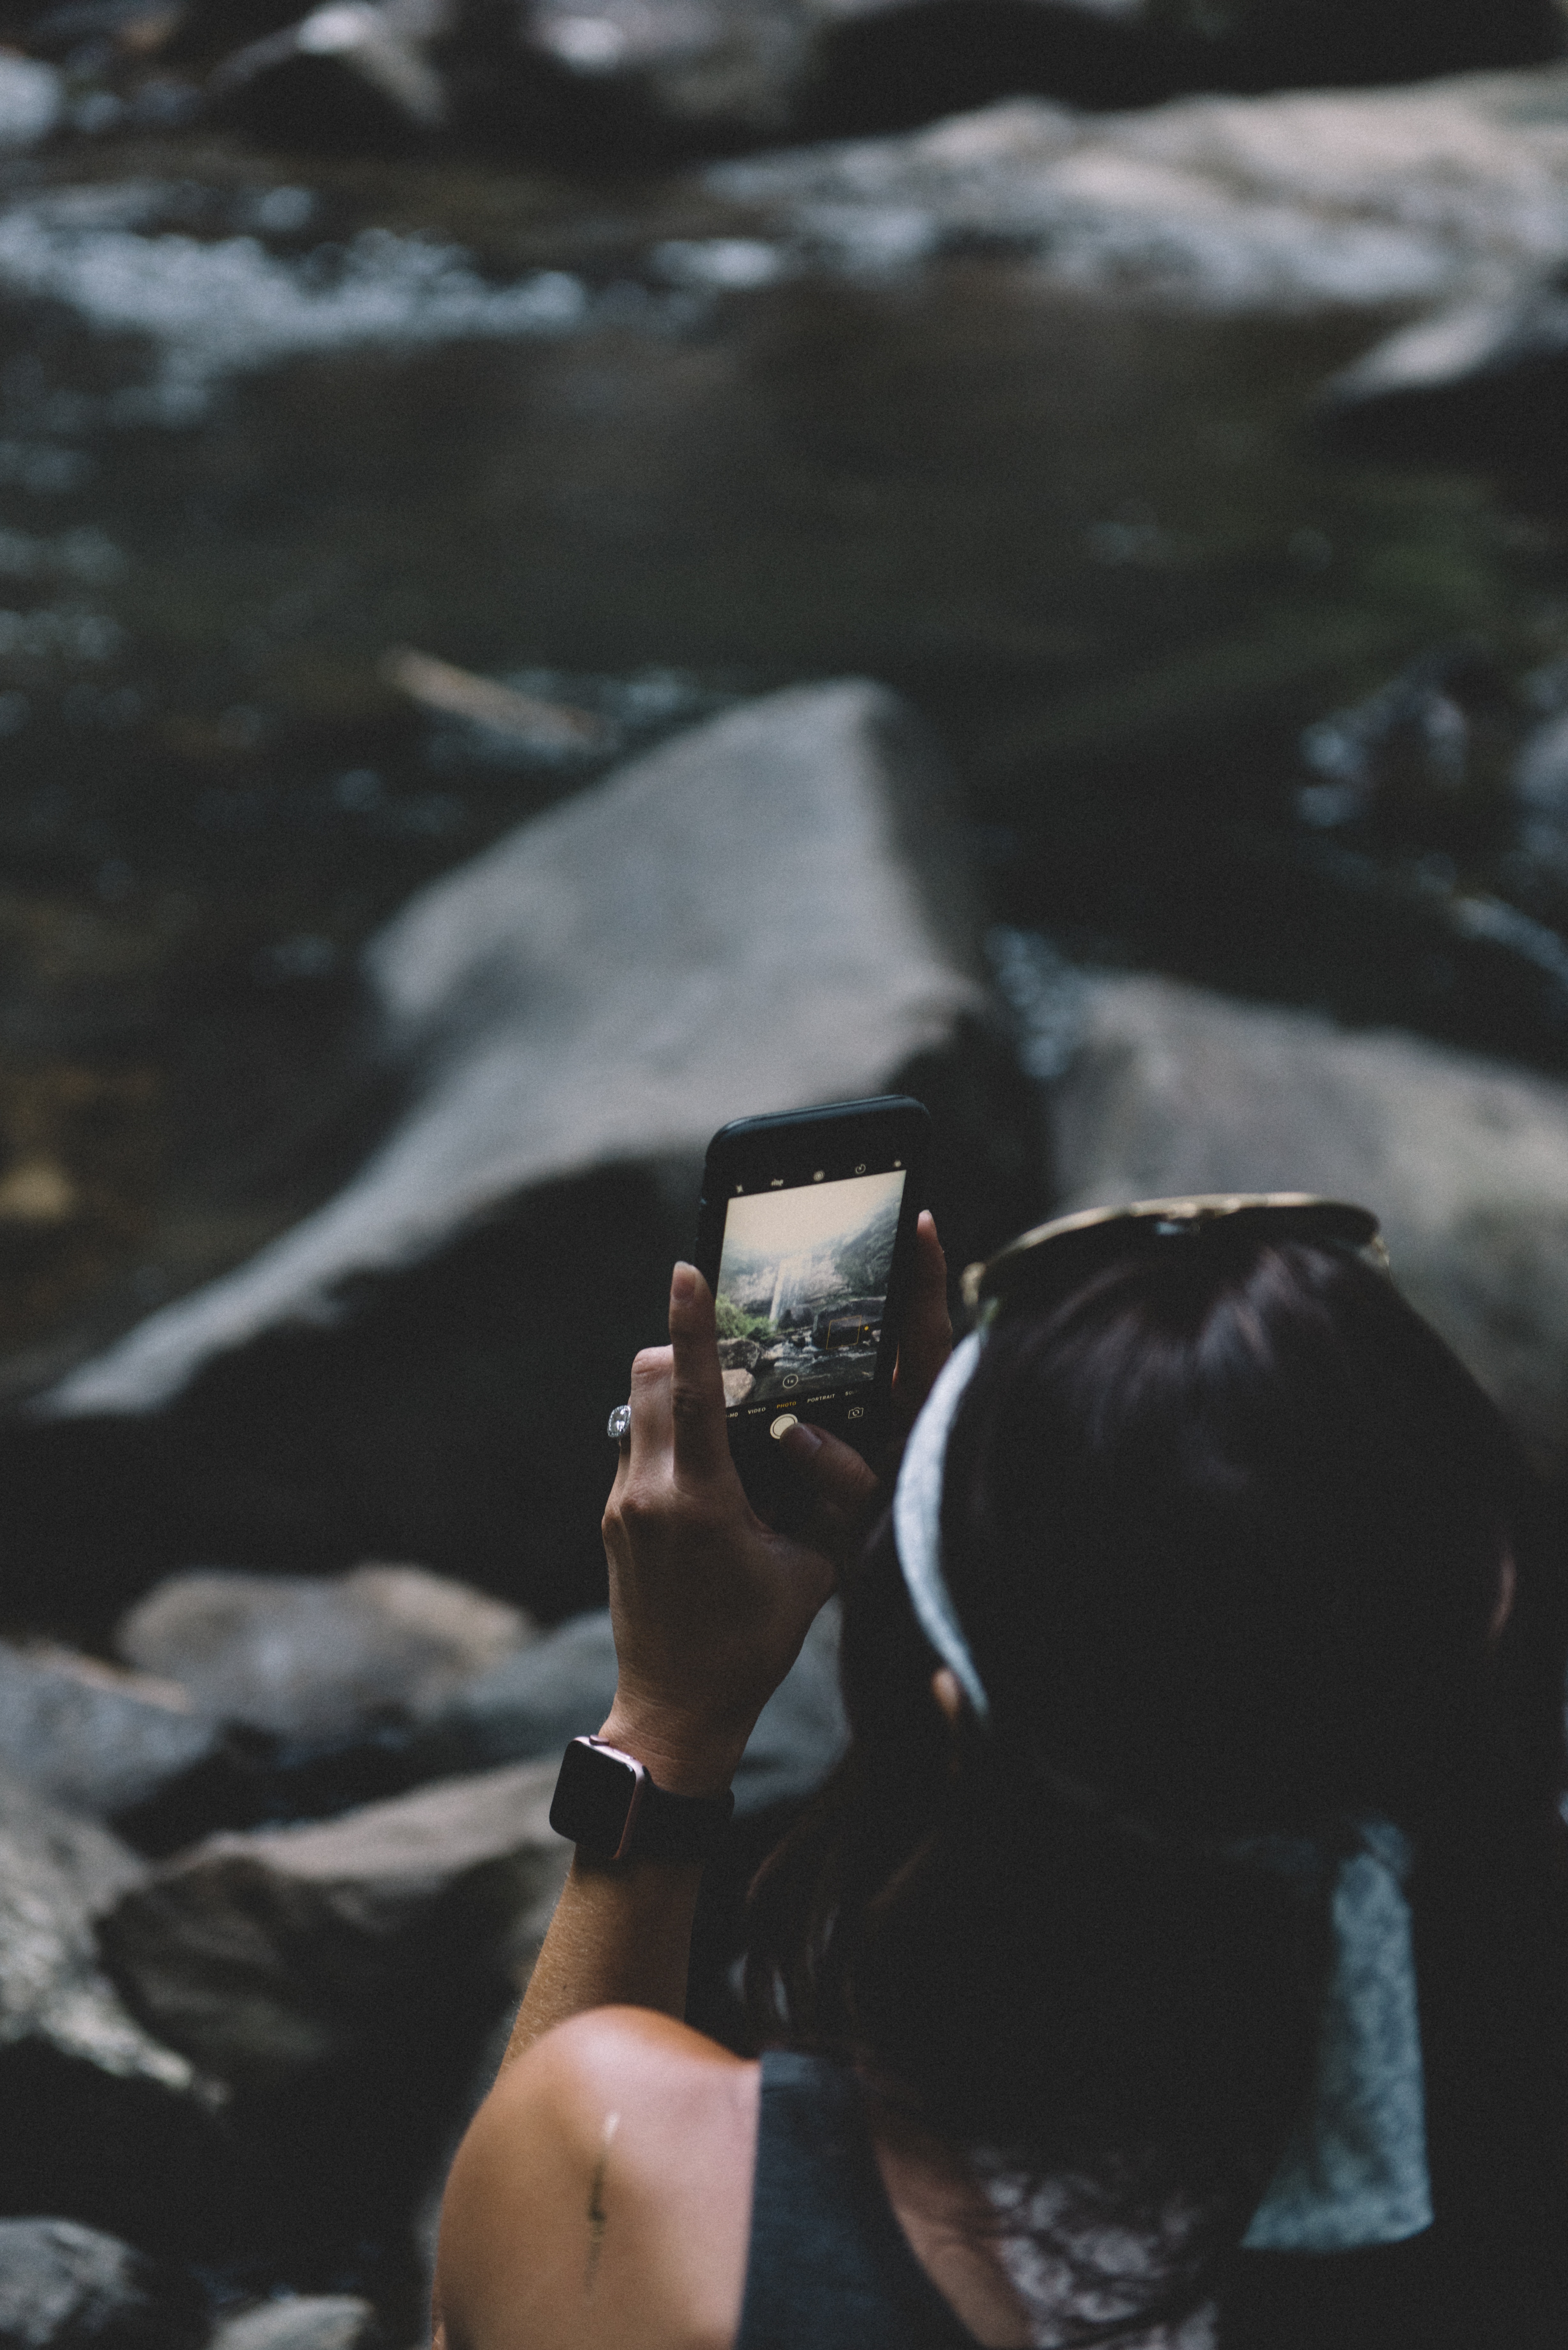
iphone, sea, tree, water, rock, sky, girl, photography, wave, river, vacation, brunette, reflection, mobile phone, holding, cool image, fun, photograph, cool photo, iphoneography